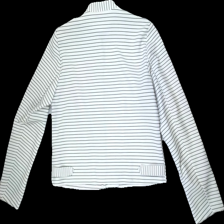
View: back
Type: Blazer
Category: Ladies
Brand: Not in the list
Brand text on label: Vila
Colors: White, Black
Material: 100% polyester
Pattern: Striped
Cut: Regular
Size: XL
Stains: Minor
Price range: 50-100
Recommended usage: Export